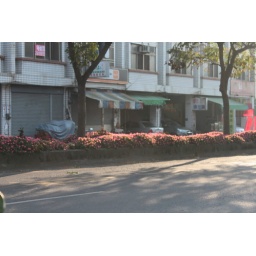
dusky pink flowers along a street in taiwan on a lazy sunlit day